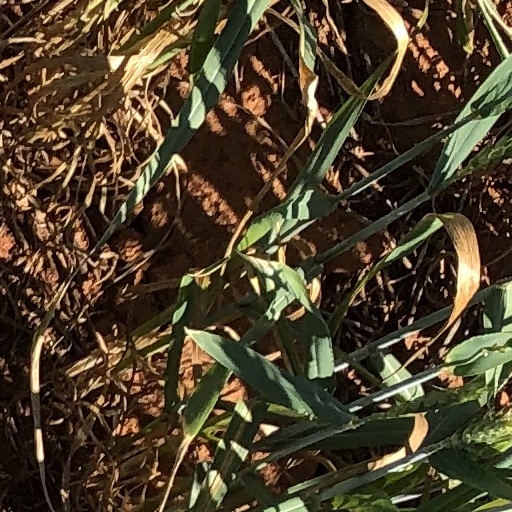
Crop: wheat